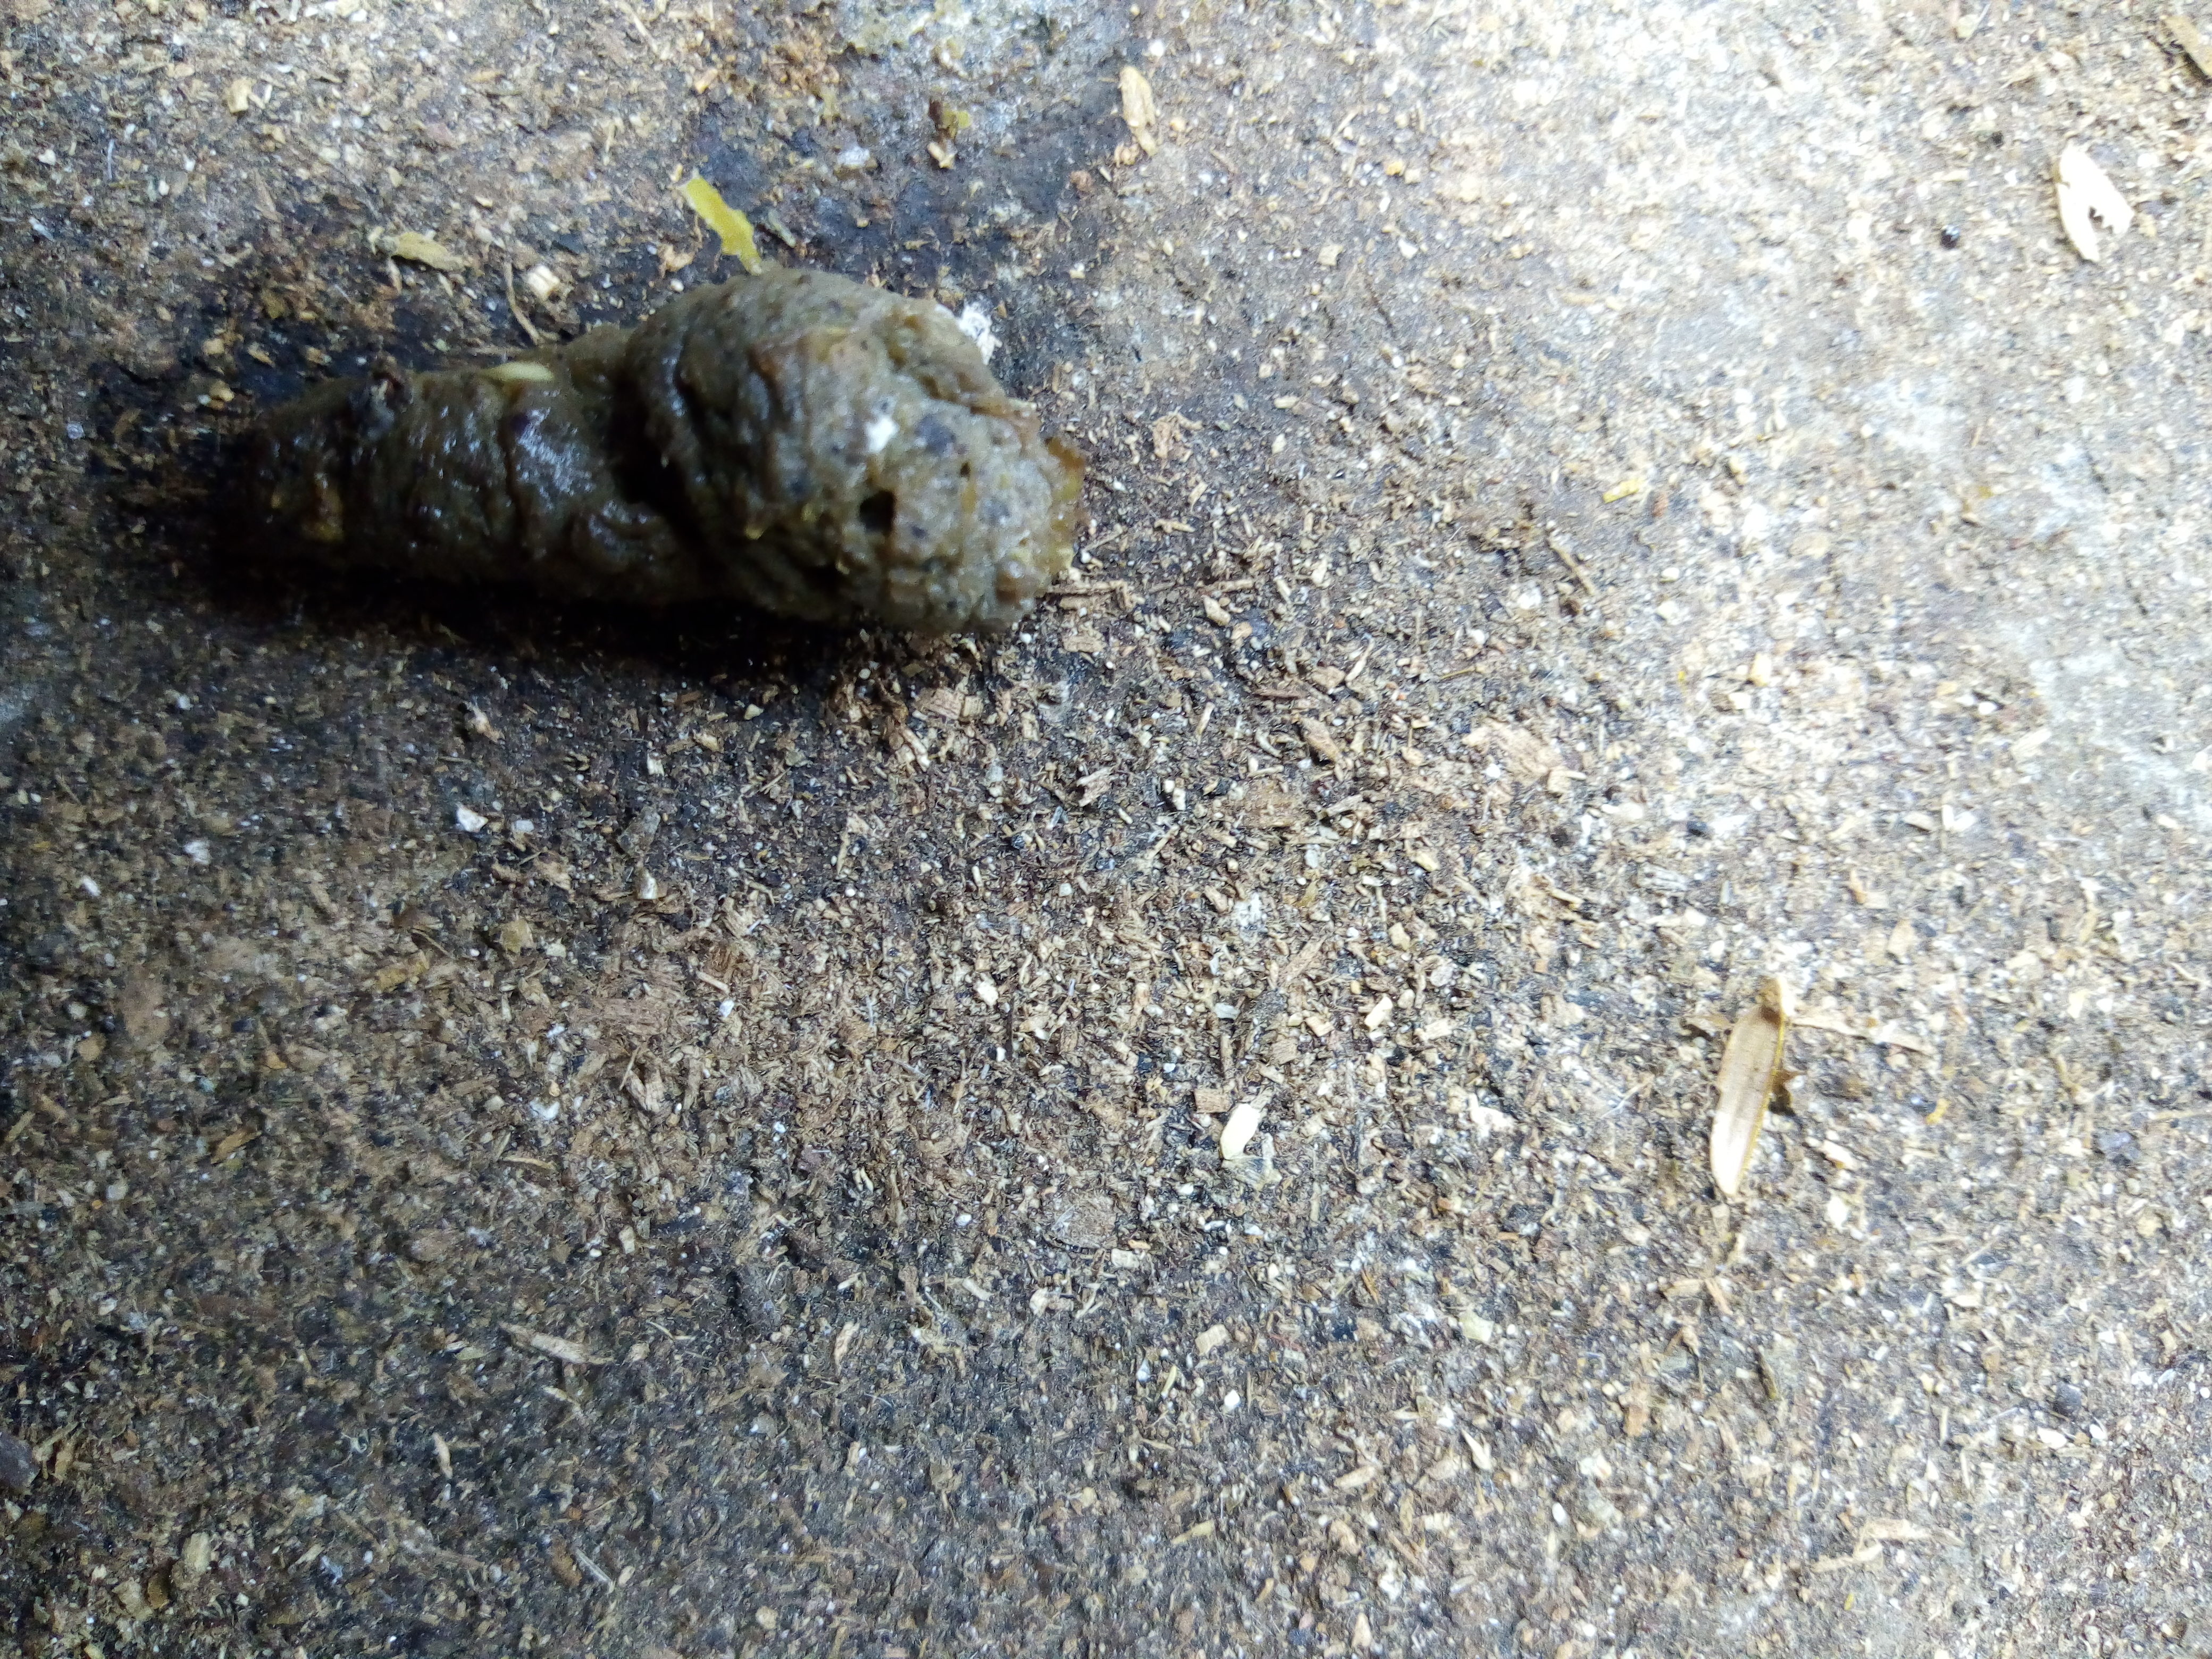
PCR-confirmed diagnosis: Healthy